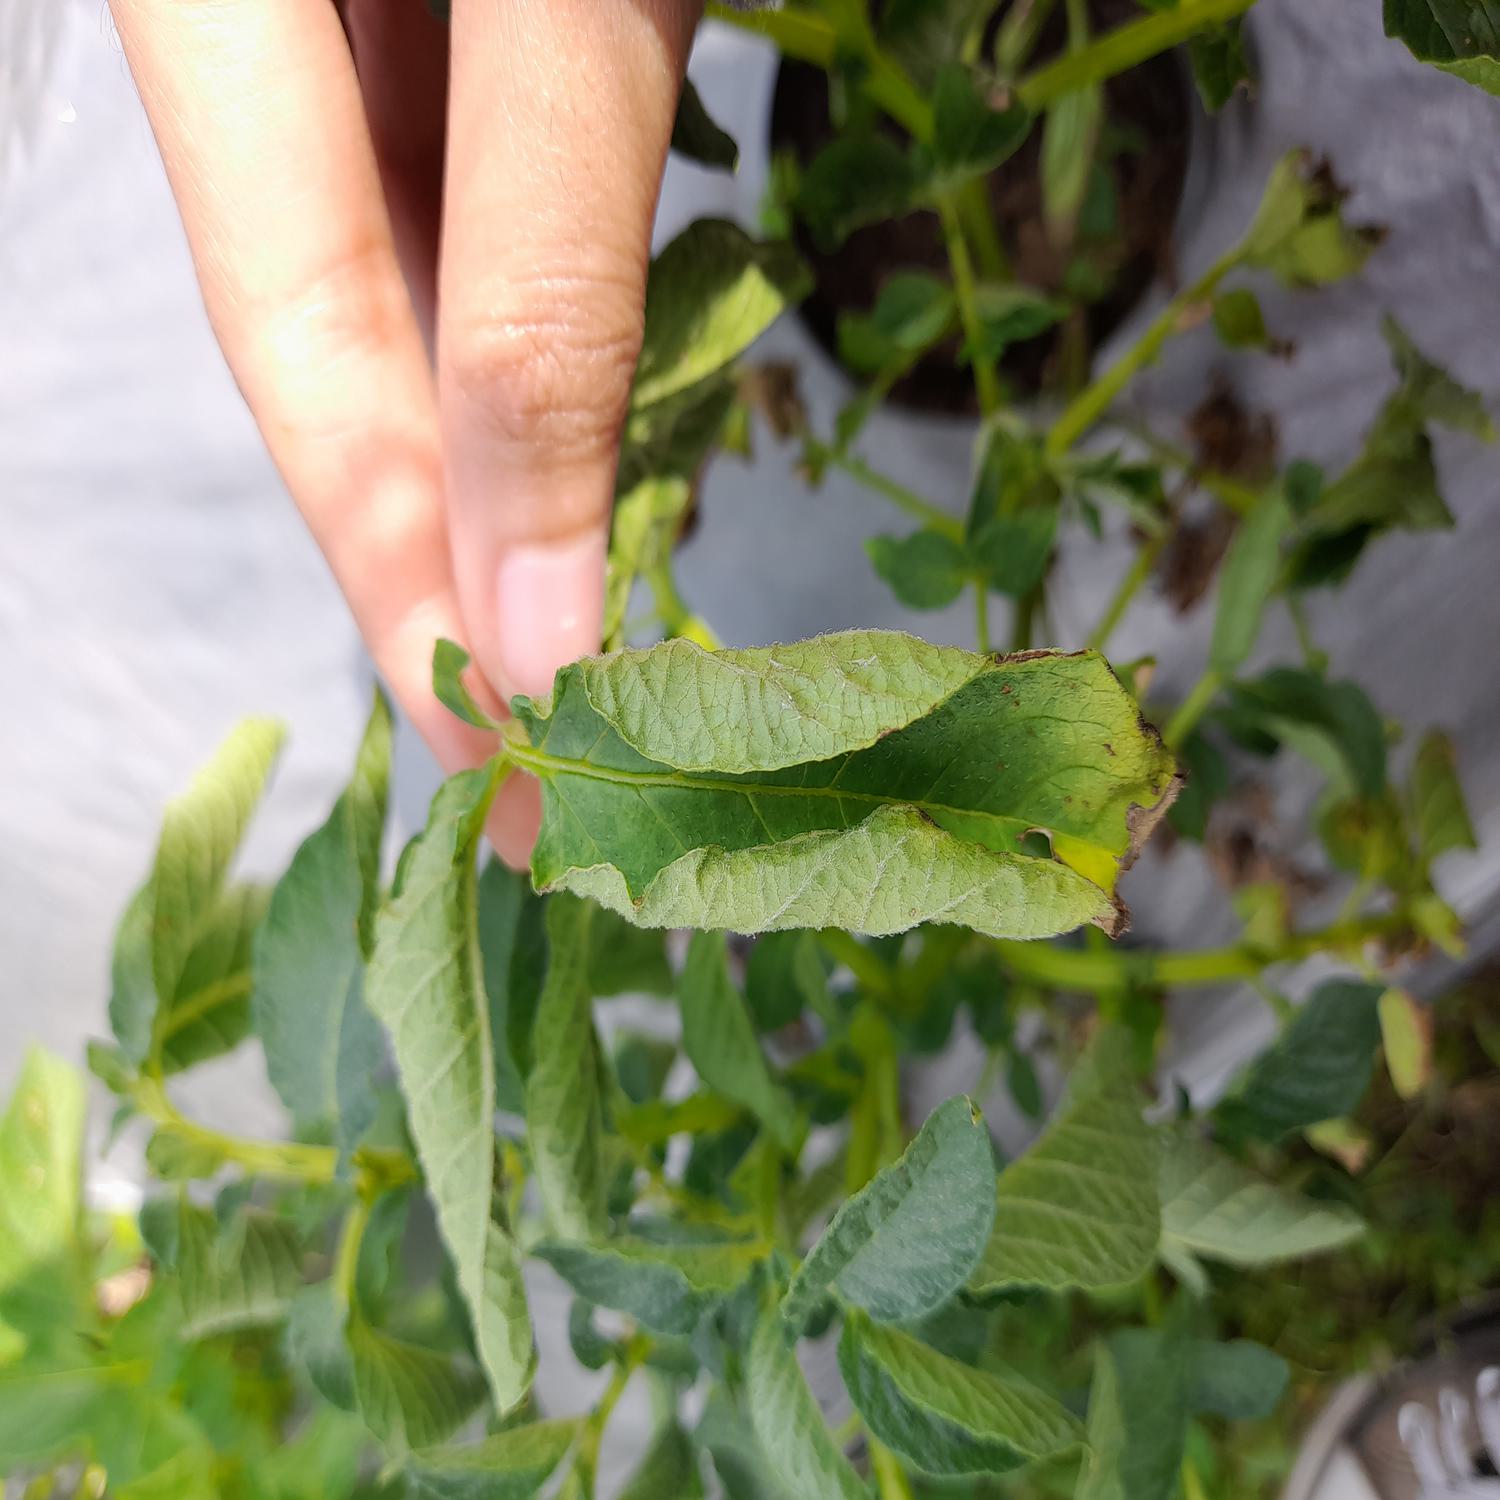
Label: Bacteria